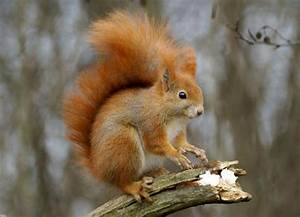
Label: scoiattolo